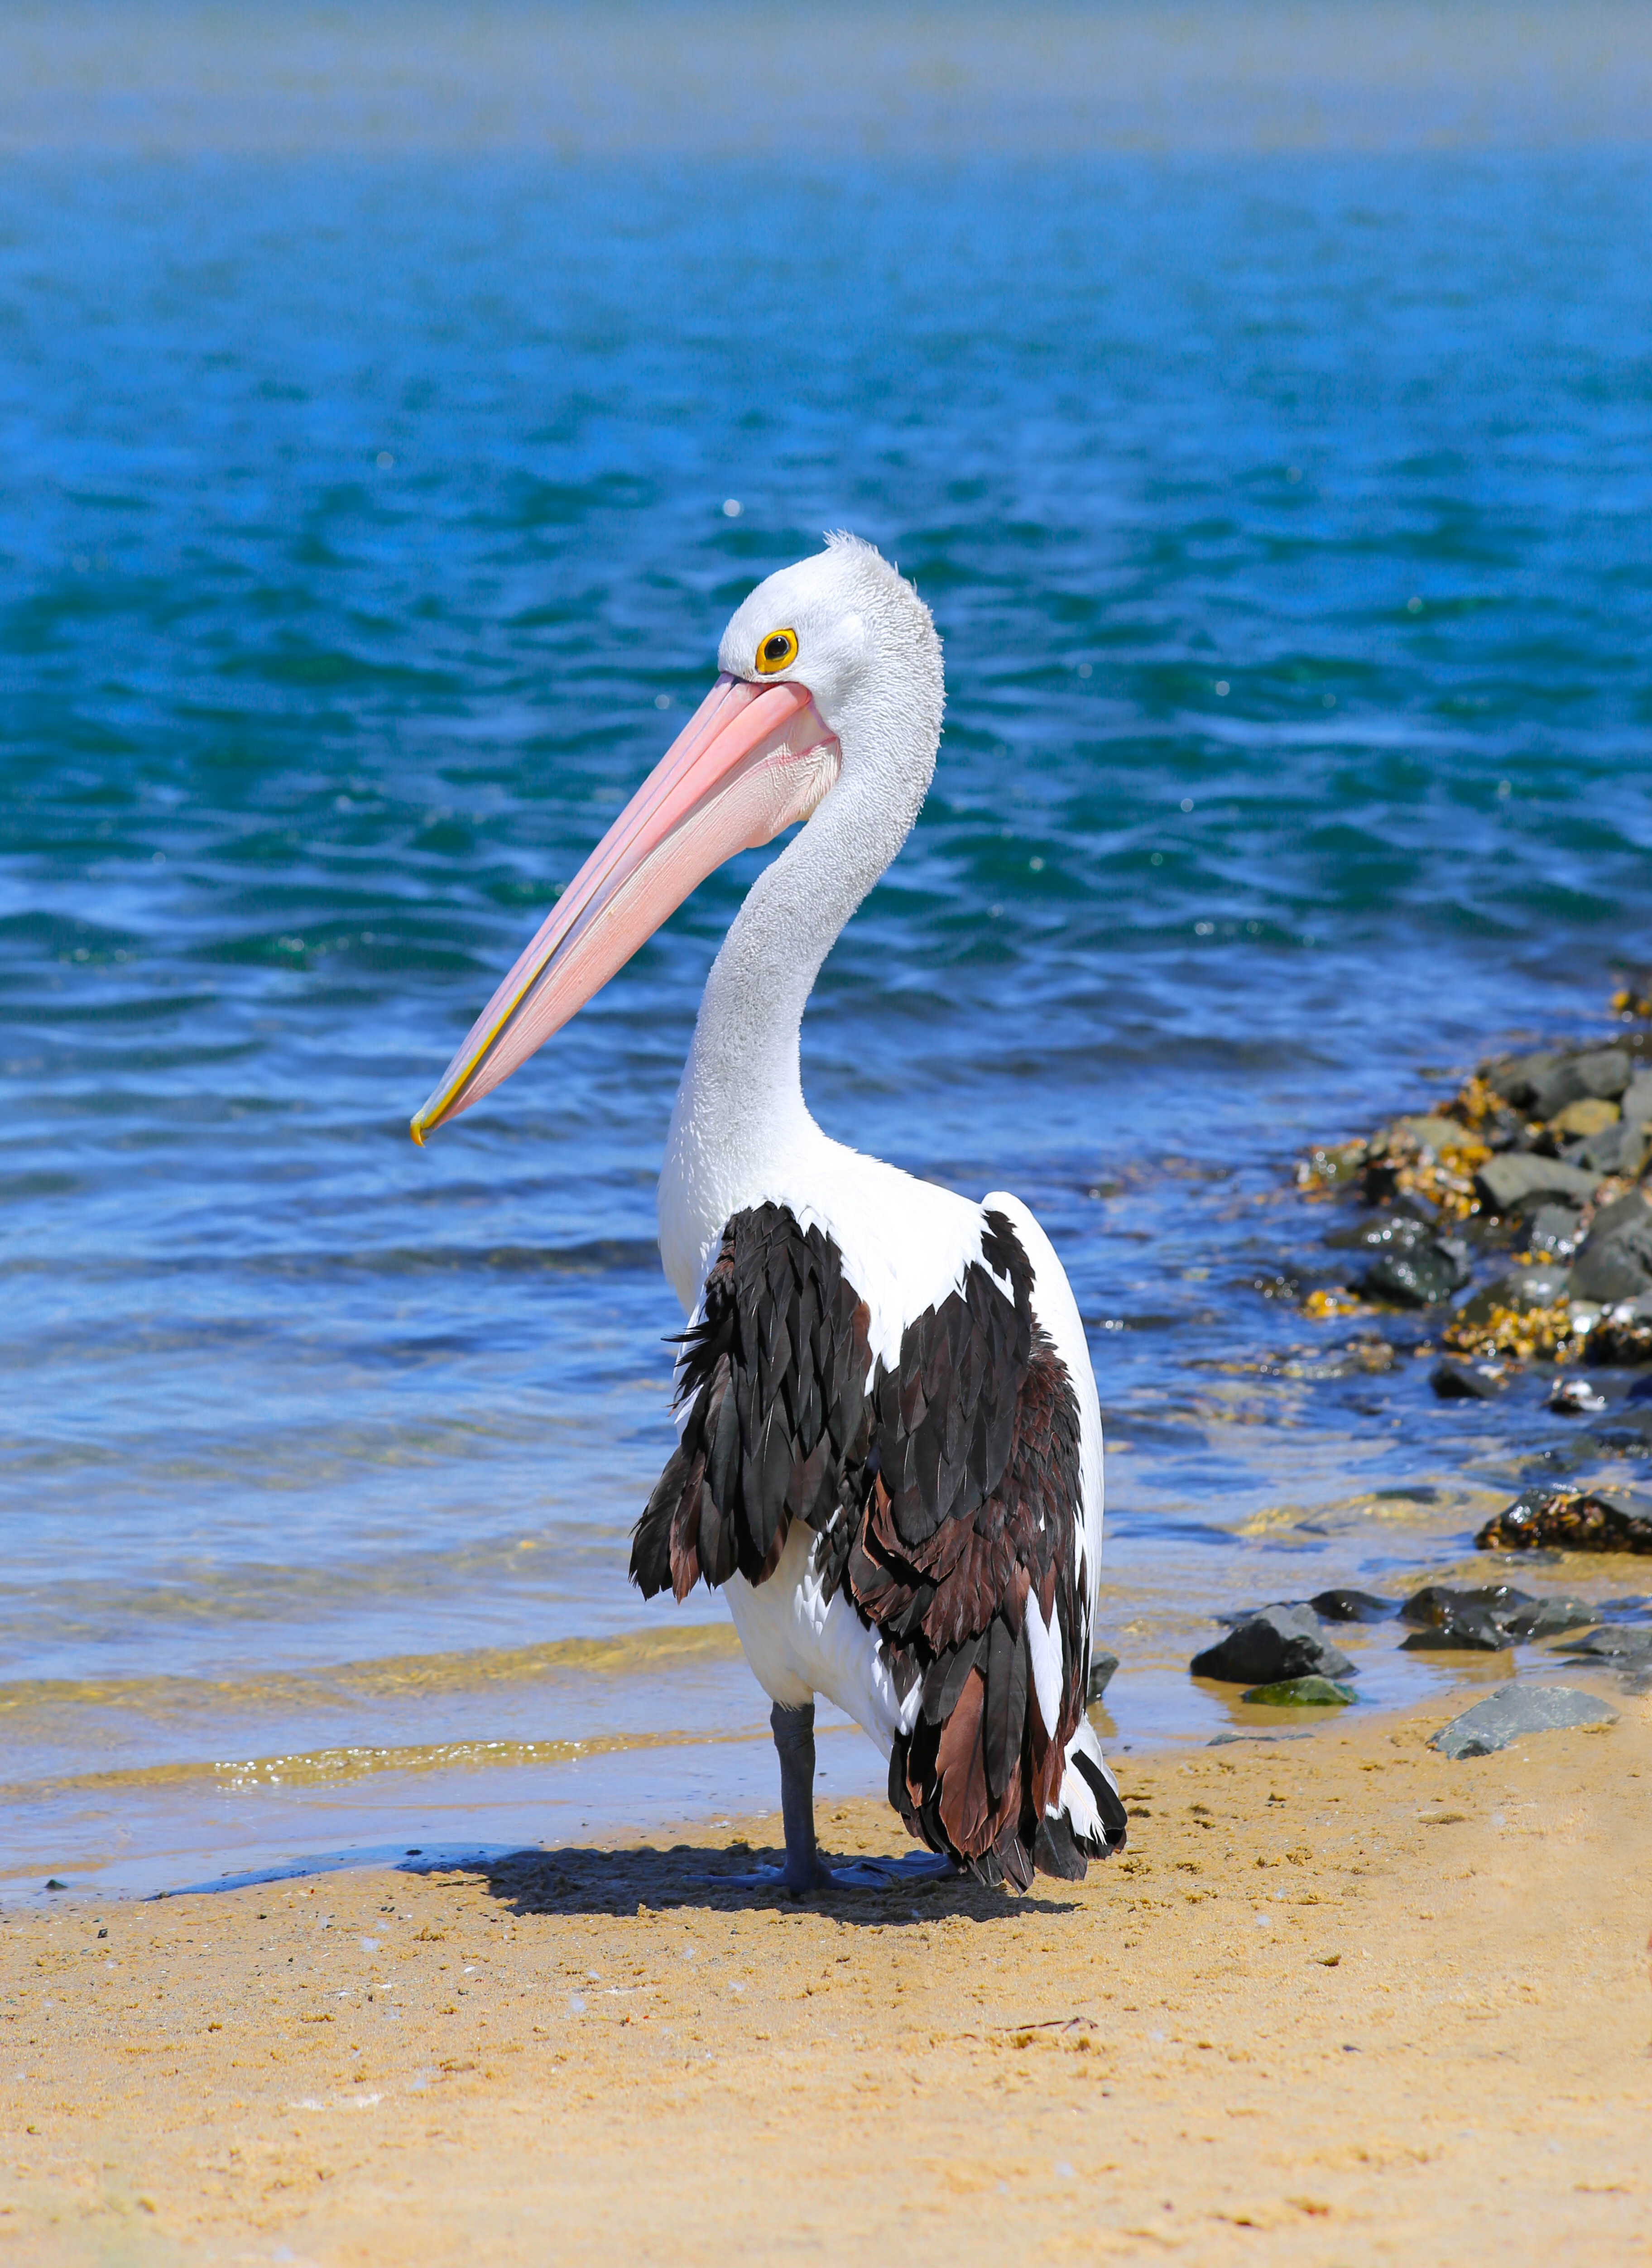
sea, water, ocean, bird, pelican, seabird, wildlife, beak, fauna, vertebrate